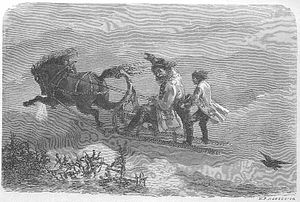
Peter Nicolai Arbo / Arbo som illustratør
Jutulen og Johannes Blessom.
Peter Nicolai Arbo var en norsk maler som specialiserede sig i at male historiske motiver og bilder fra norrøn mytologi. Blandt hans historiske og mytologiske malerier nævnes ofte "Åsgårdsrejsen" som det vigtigste.